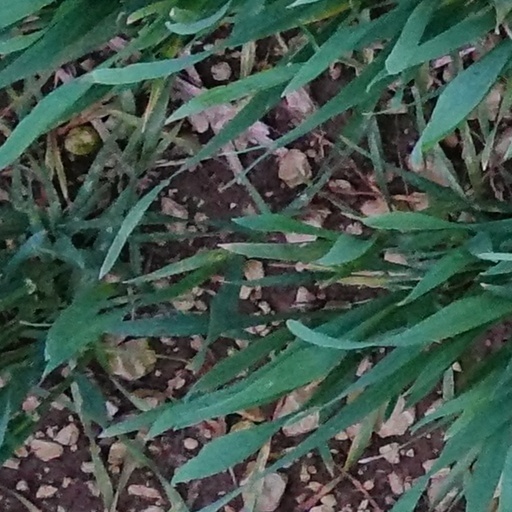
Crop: wheat